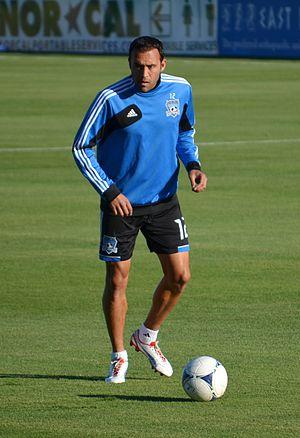
Ramiro Corrales est un footballeur américain d'origine mexicaine, né le 12 mars 1977 à Salinas.